Human interactions with insects

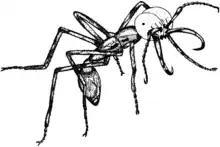
"Eciton burchellii" army ants were used by the Mayans as living sutures, their powerful jaws holding a wound closed.

Entomophagy is the eating of insects. Many edible insects are considered a culinary delicacy in some societies around the world, and Frederick Simon Bodenheimer's "Insects as Human Food" (1951) drew attention to the scope and potential of entomophagy, but the practice is uncommon and even taboo in other societies. Sometimes insects are considered suitable only for the poor in the third world, but in 1975 Victor Meyer-Rochow suggested that insects could help ease global future food shortages and advocated a change in western attitudes towards cultures in which insects were appreciated as a food item. P. J. Gullan and P. S. Cranston felt that the remedy for this may be marketing of insect dishes as suitably exotic and costly to make them acceptable. They also note that some societies in sub-Saharan Africa prefer caterpillars to beef, while Chakravorty et al. (2011) point out that food insects (highly appreciated in North-East India) are more expensive than meat. The economics, i.e., the costs involved collecting food insects and the money earned through the sale of such insects, have been studied in a Laotian setting by Meyer-Rochow et al. (2008). In Mexico, ant larvae and corixid water boatman eggs are sought out as a form of caviar by gastronomes. In Guangdong, water beetles fetch a high enough price for these insects to be farmed. Especially high prices are fetched in Thailand for the giant water bug "Lethocerus indicus".